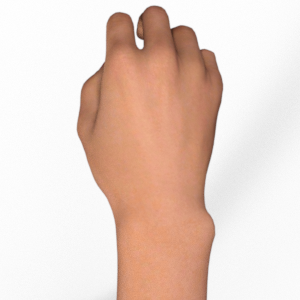
Label: rock